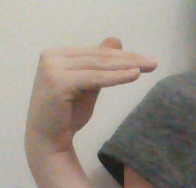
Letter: khaa